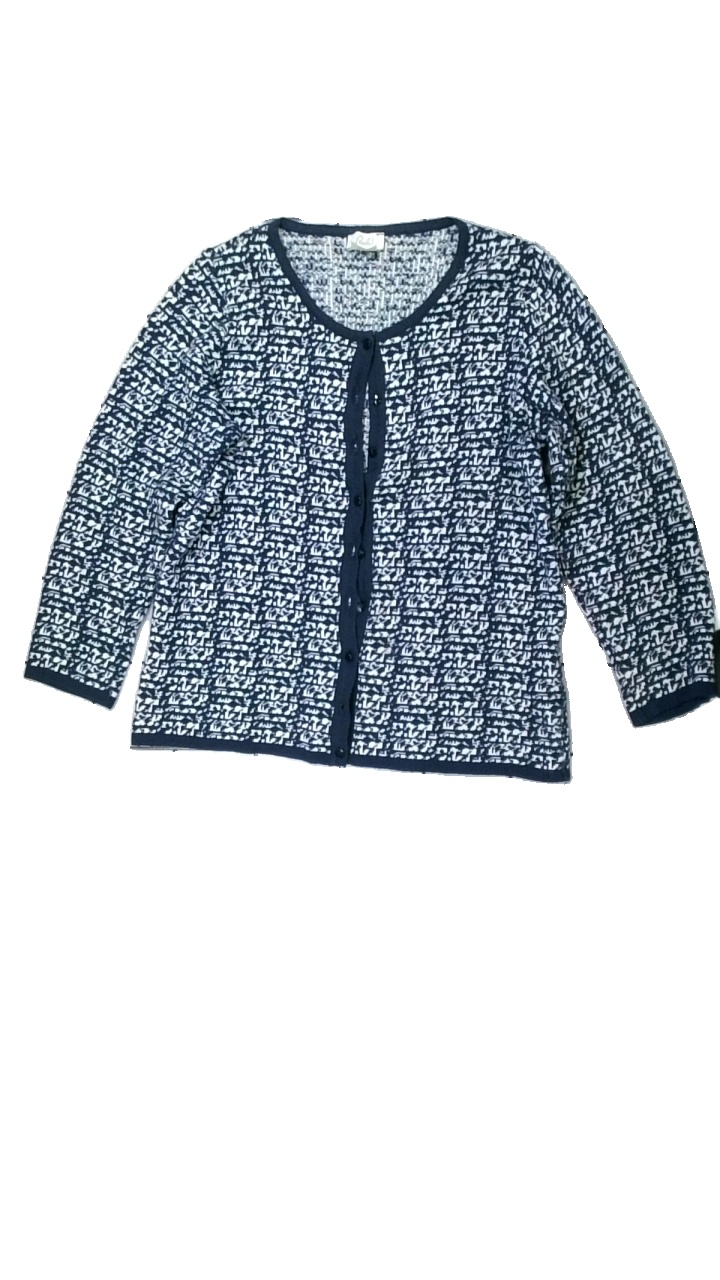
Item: Cardigan (Ladies)
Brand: Paola!
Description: kofta med knappar, geometriskt mönster och nopprig
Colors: Blue, White
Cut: Regular
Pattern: Geometric print
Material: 62% acrylic 38% cotton
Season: All
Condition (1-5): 2
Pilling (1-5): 2
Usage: Export
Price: <50